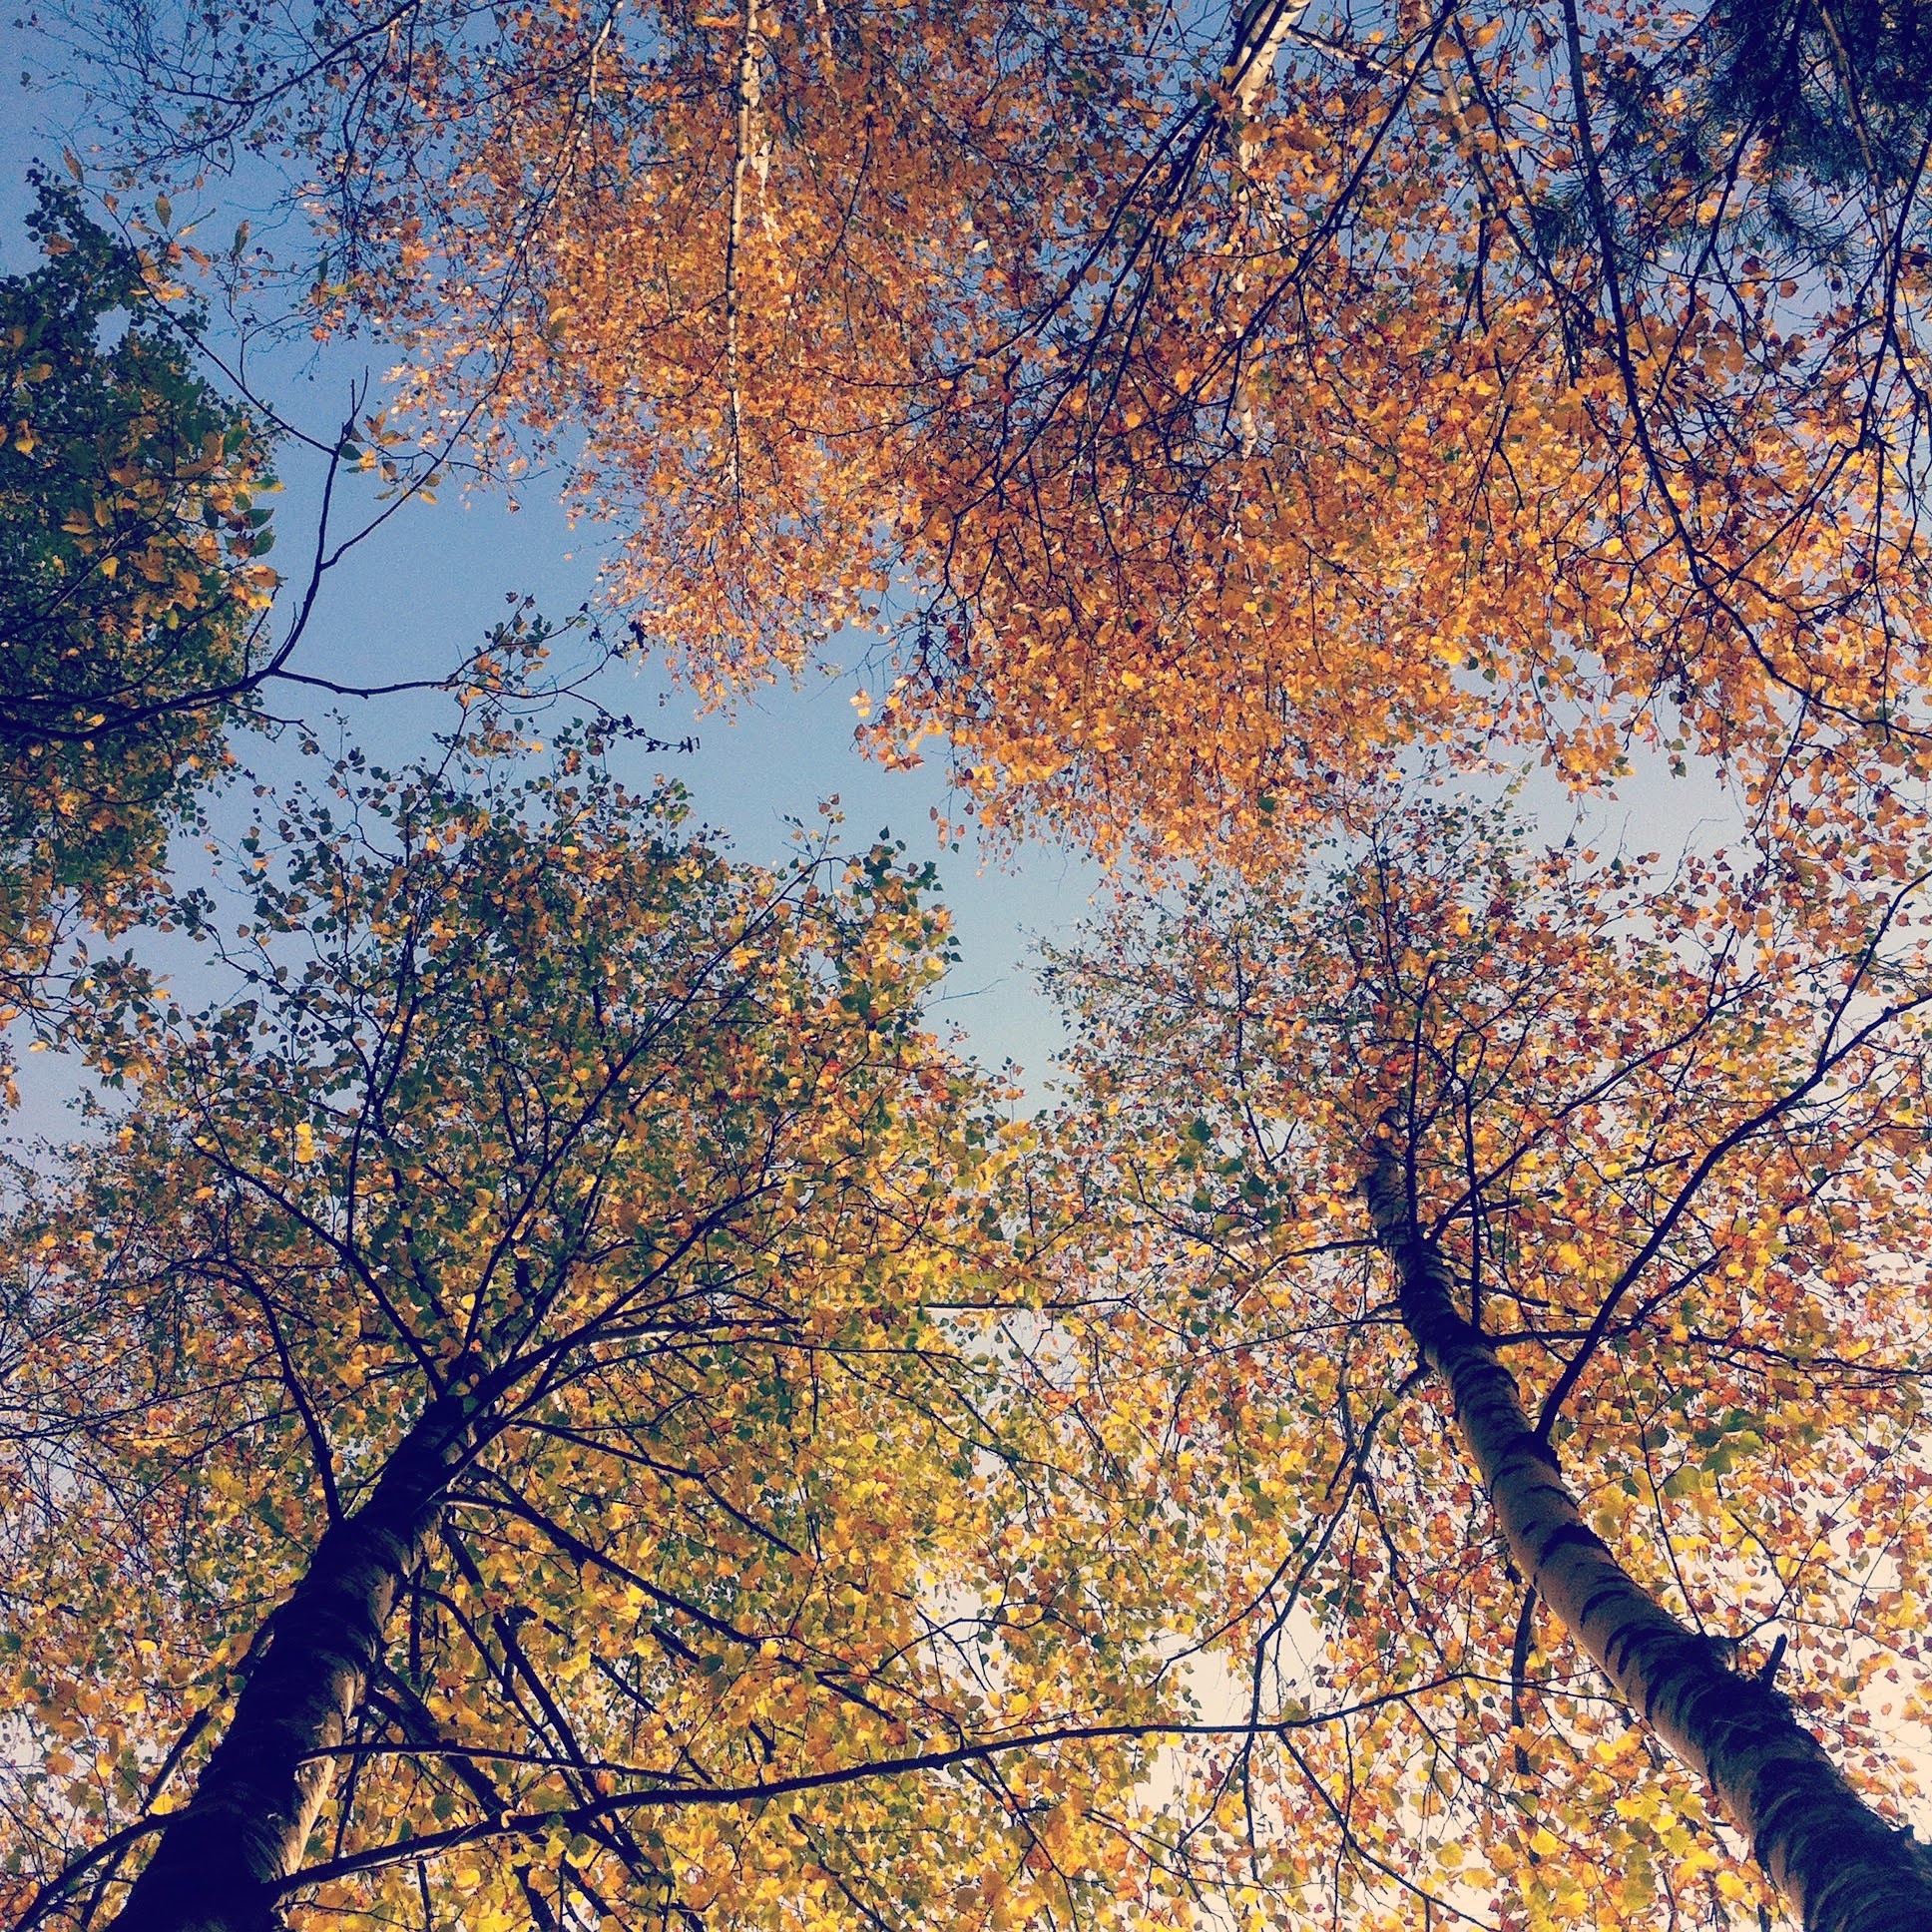
tree, branch, plant, sky, sunlight, leaf, flower, autumn, season, deciduous, woodland, woody plant